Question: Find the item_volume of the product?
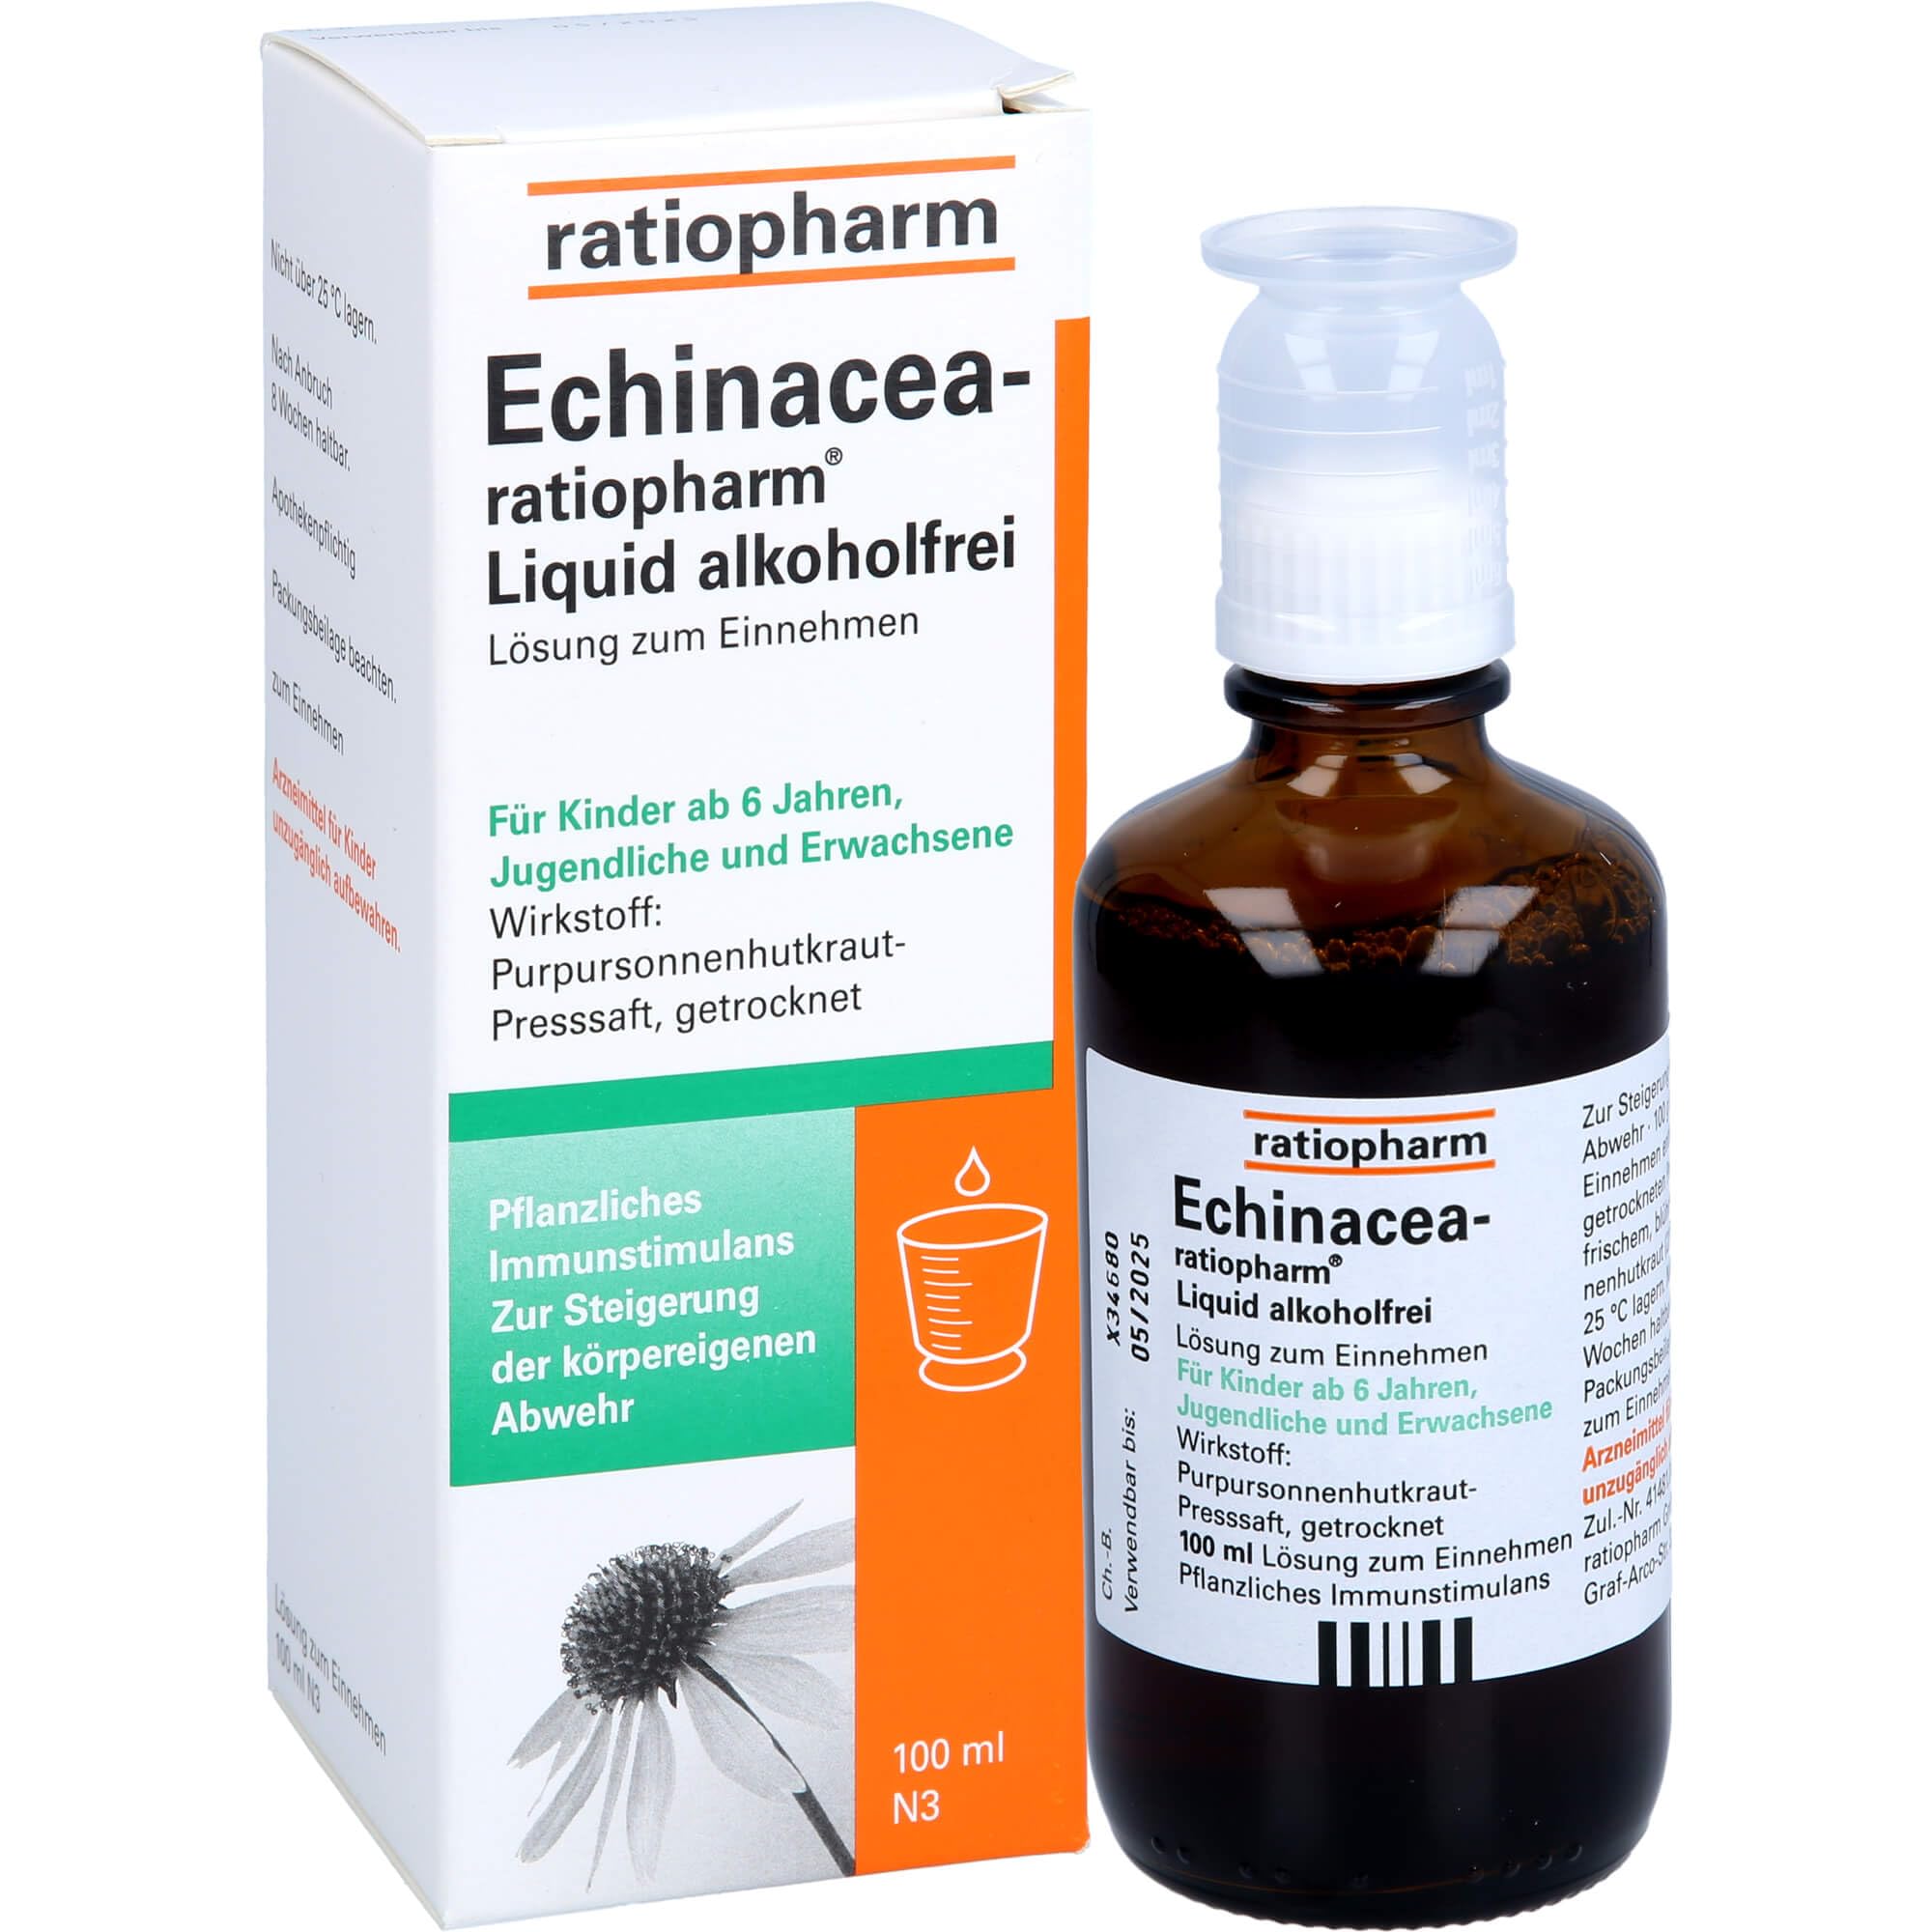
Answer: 100.0 millilitre